Tiyo Soga

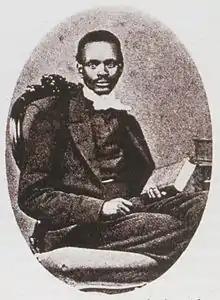
Tiyo Soga.

Tiyo Soga (1829 – 12 August 1871) was a Xhosa journalist, minister, translator, missionary evangelist, and composer of hymns. Soga was the first black South African to be ordained, and worked to translate the Bible and John Bunyan's classic work "Pilgrim's Progress" into his native Xhosa language.